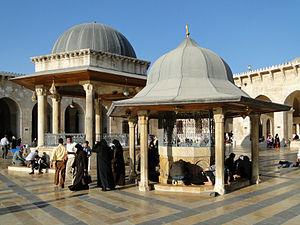
Fontaines d'ablutions à la Grande Mosquée d'Alep, Syrie
La Grande Mosquée d'Alep ou Mosquée omeyyade d'Alep est la plus grande et la plus ancienne mosquée de la ville d'Alep dans le nord de la Syrie. La mosquée actuelle date de la période mamelouke du XIIIᵉ siècle, seul le minaret est plus ancien, puisqu'il date de 1090, durant la période seldjoukide. Elle est située dans la vieille ville. La mosquée est censée conserver les restes du père de Jean le Baptiste, Zacharie qui est mentionné dans le Coran comme étant un prophète de l'islam. Elle a été sérieusement endommagée pendant la bataille d'Alep, à la mi-octobre 2012 et son minaret datant de l'ère seldjoukide est détruit par des bombardements du 24 avril 2013.